Thee Ivan

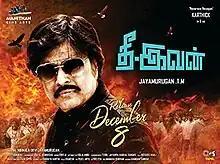
Poster

Thee Ivan is a 2023 Indian Tamil-language crime drama film written, produced and directed by Jayamurugan Muthusamy. The film stars Karthik and Sukanya in the main lead roles. The film marked the return of Karthik in the main lead role, after a long gap.